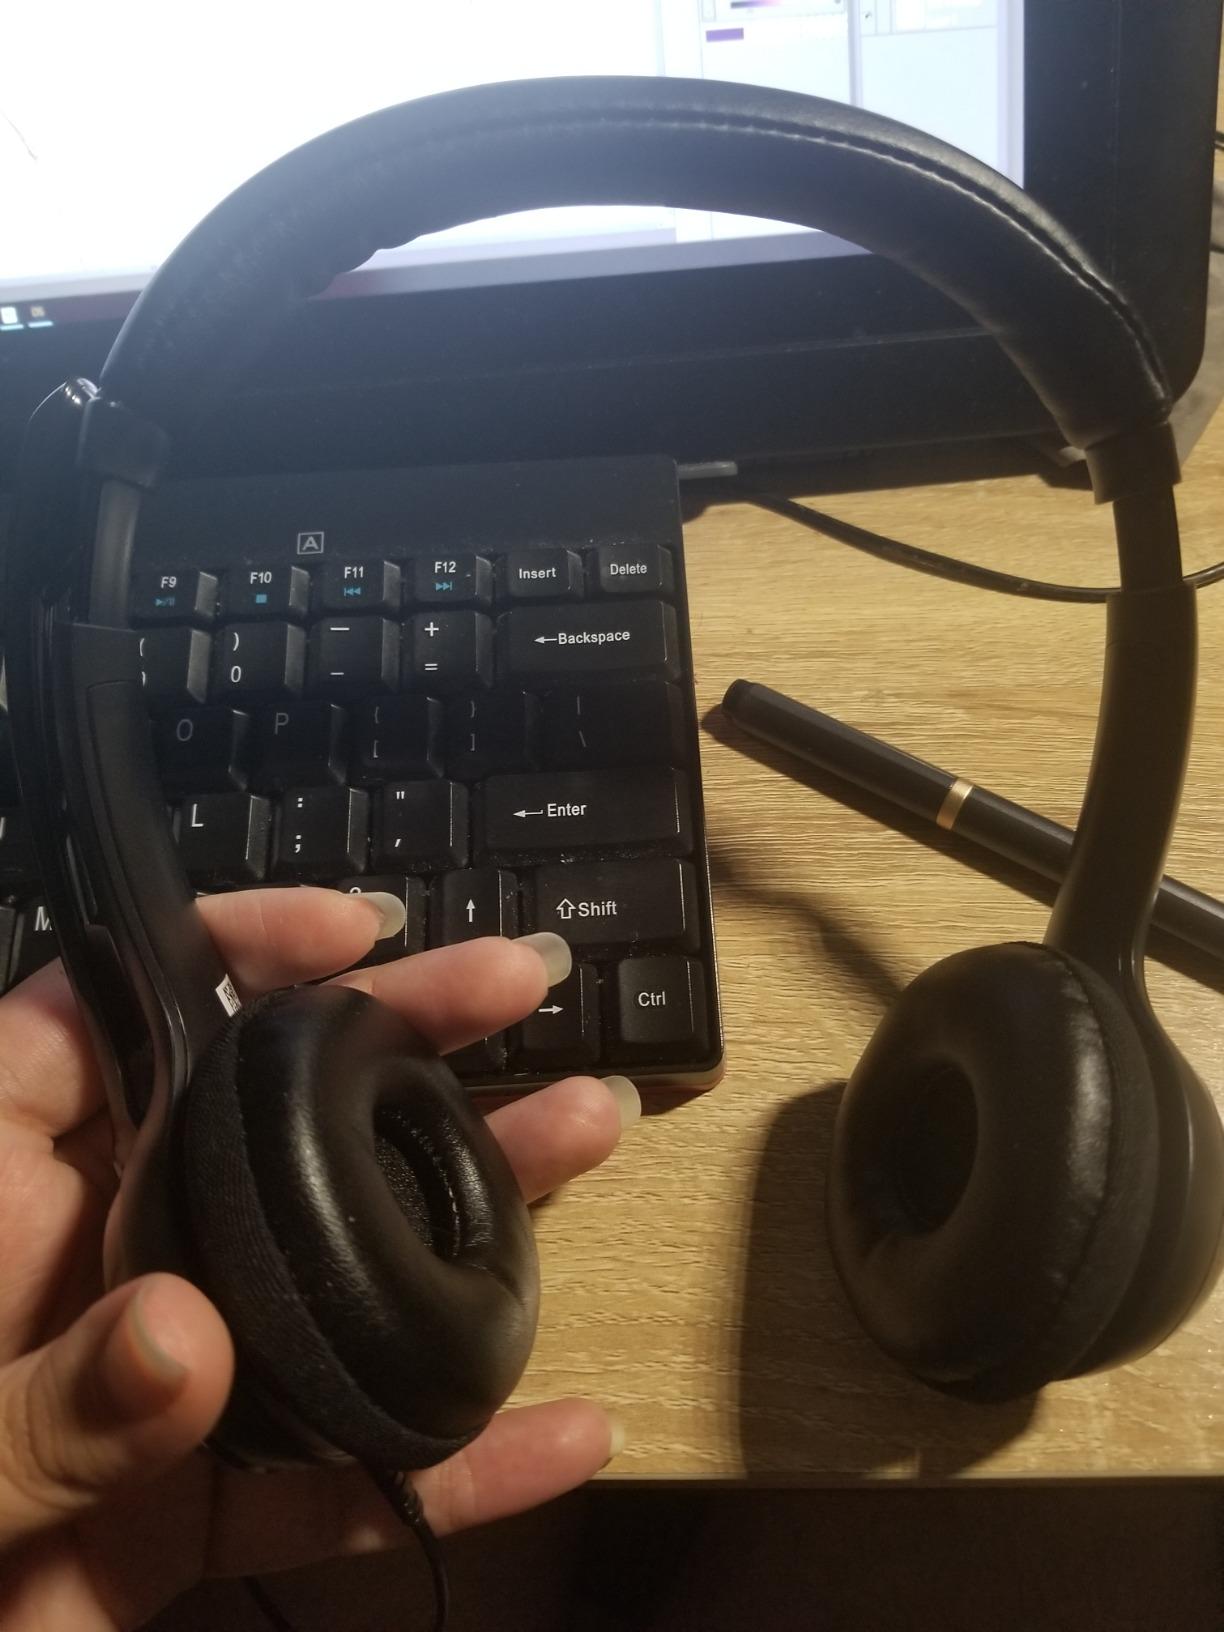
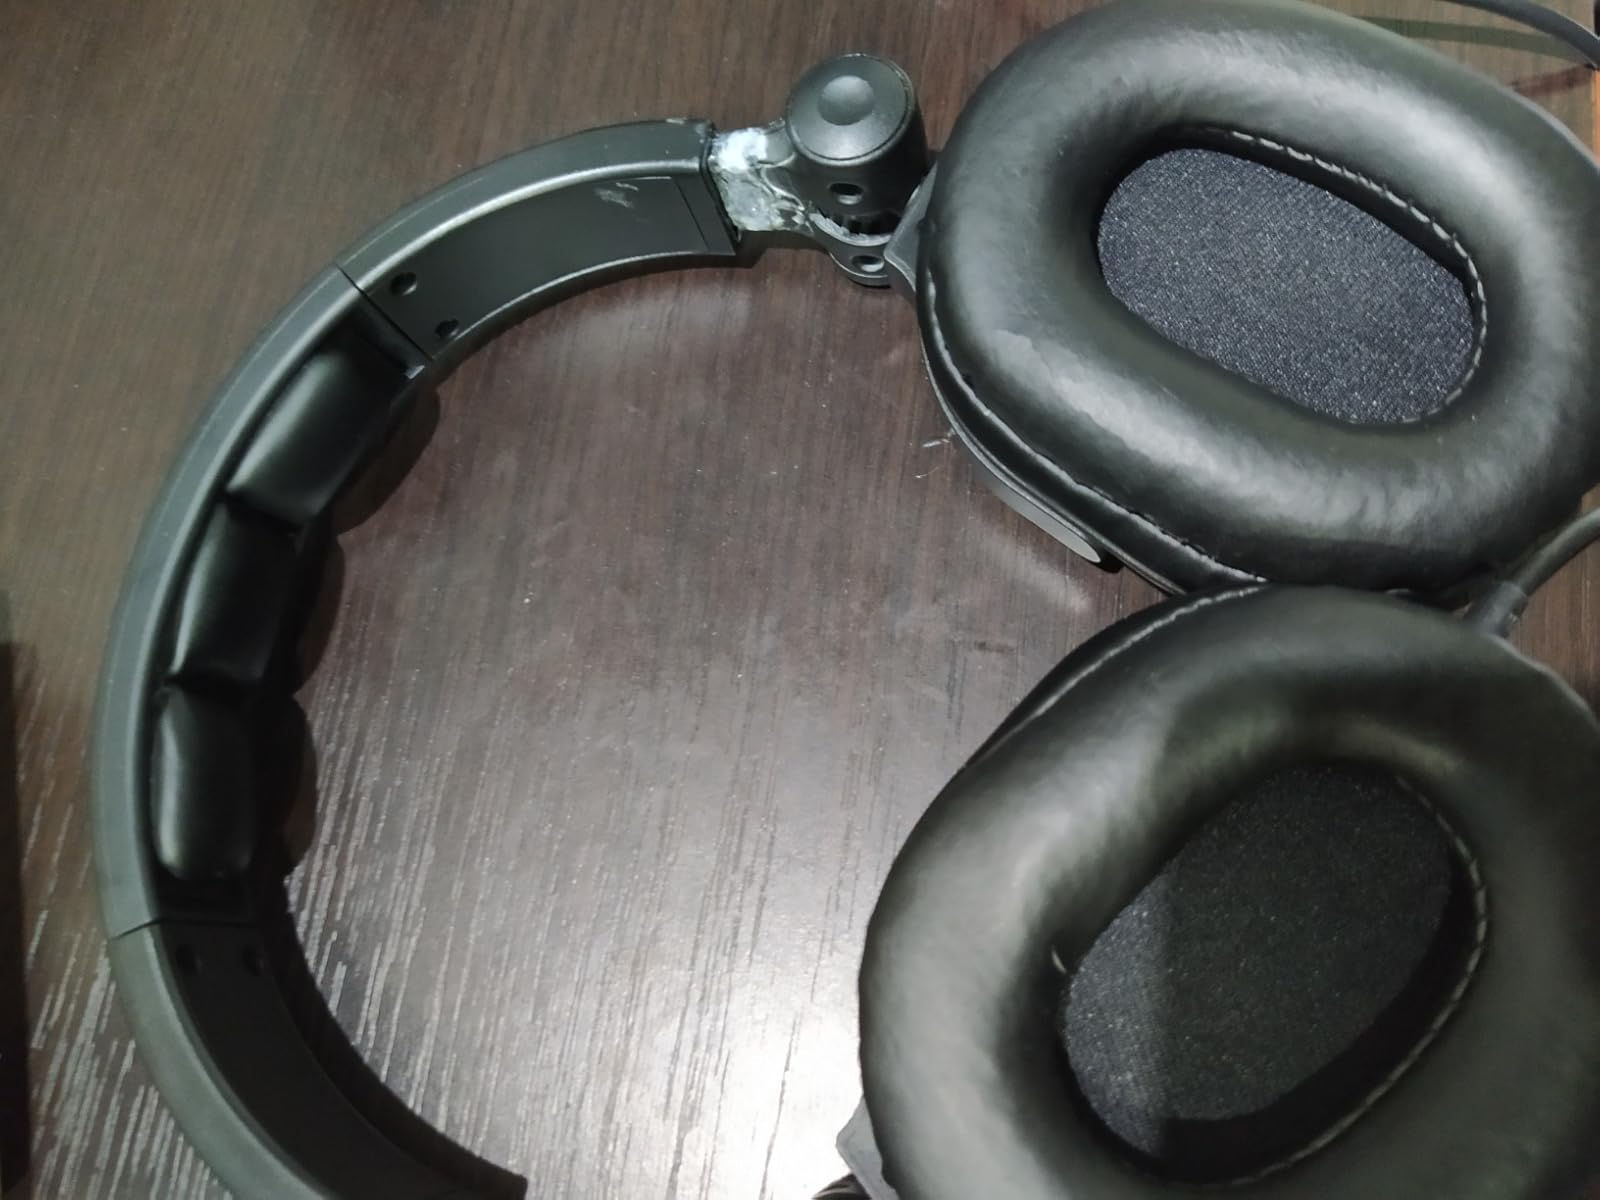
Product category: headphones
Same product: no